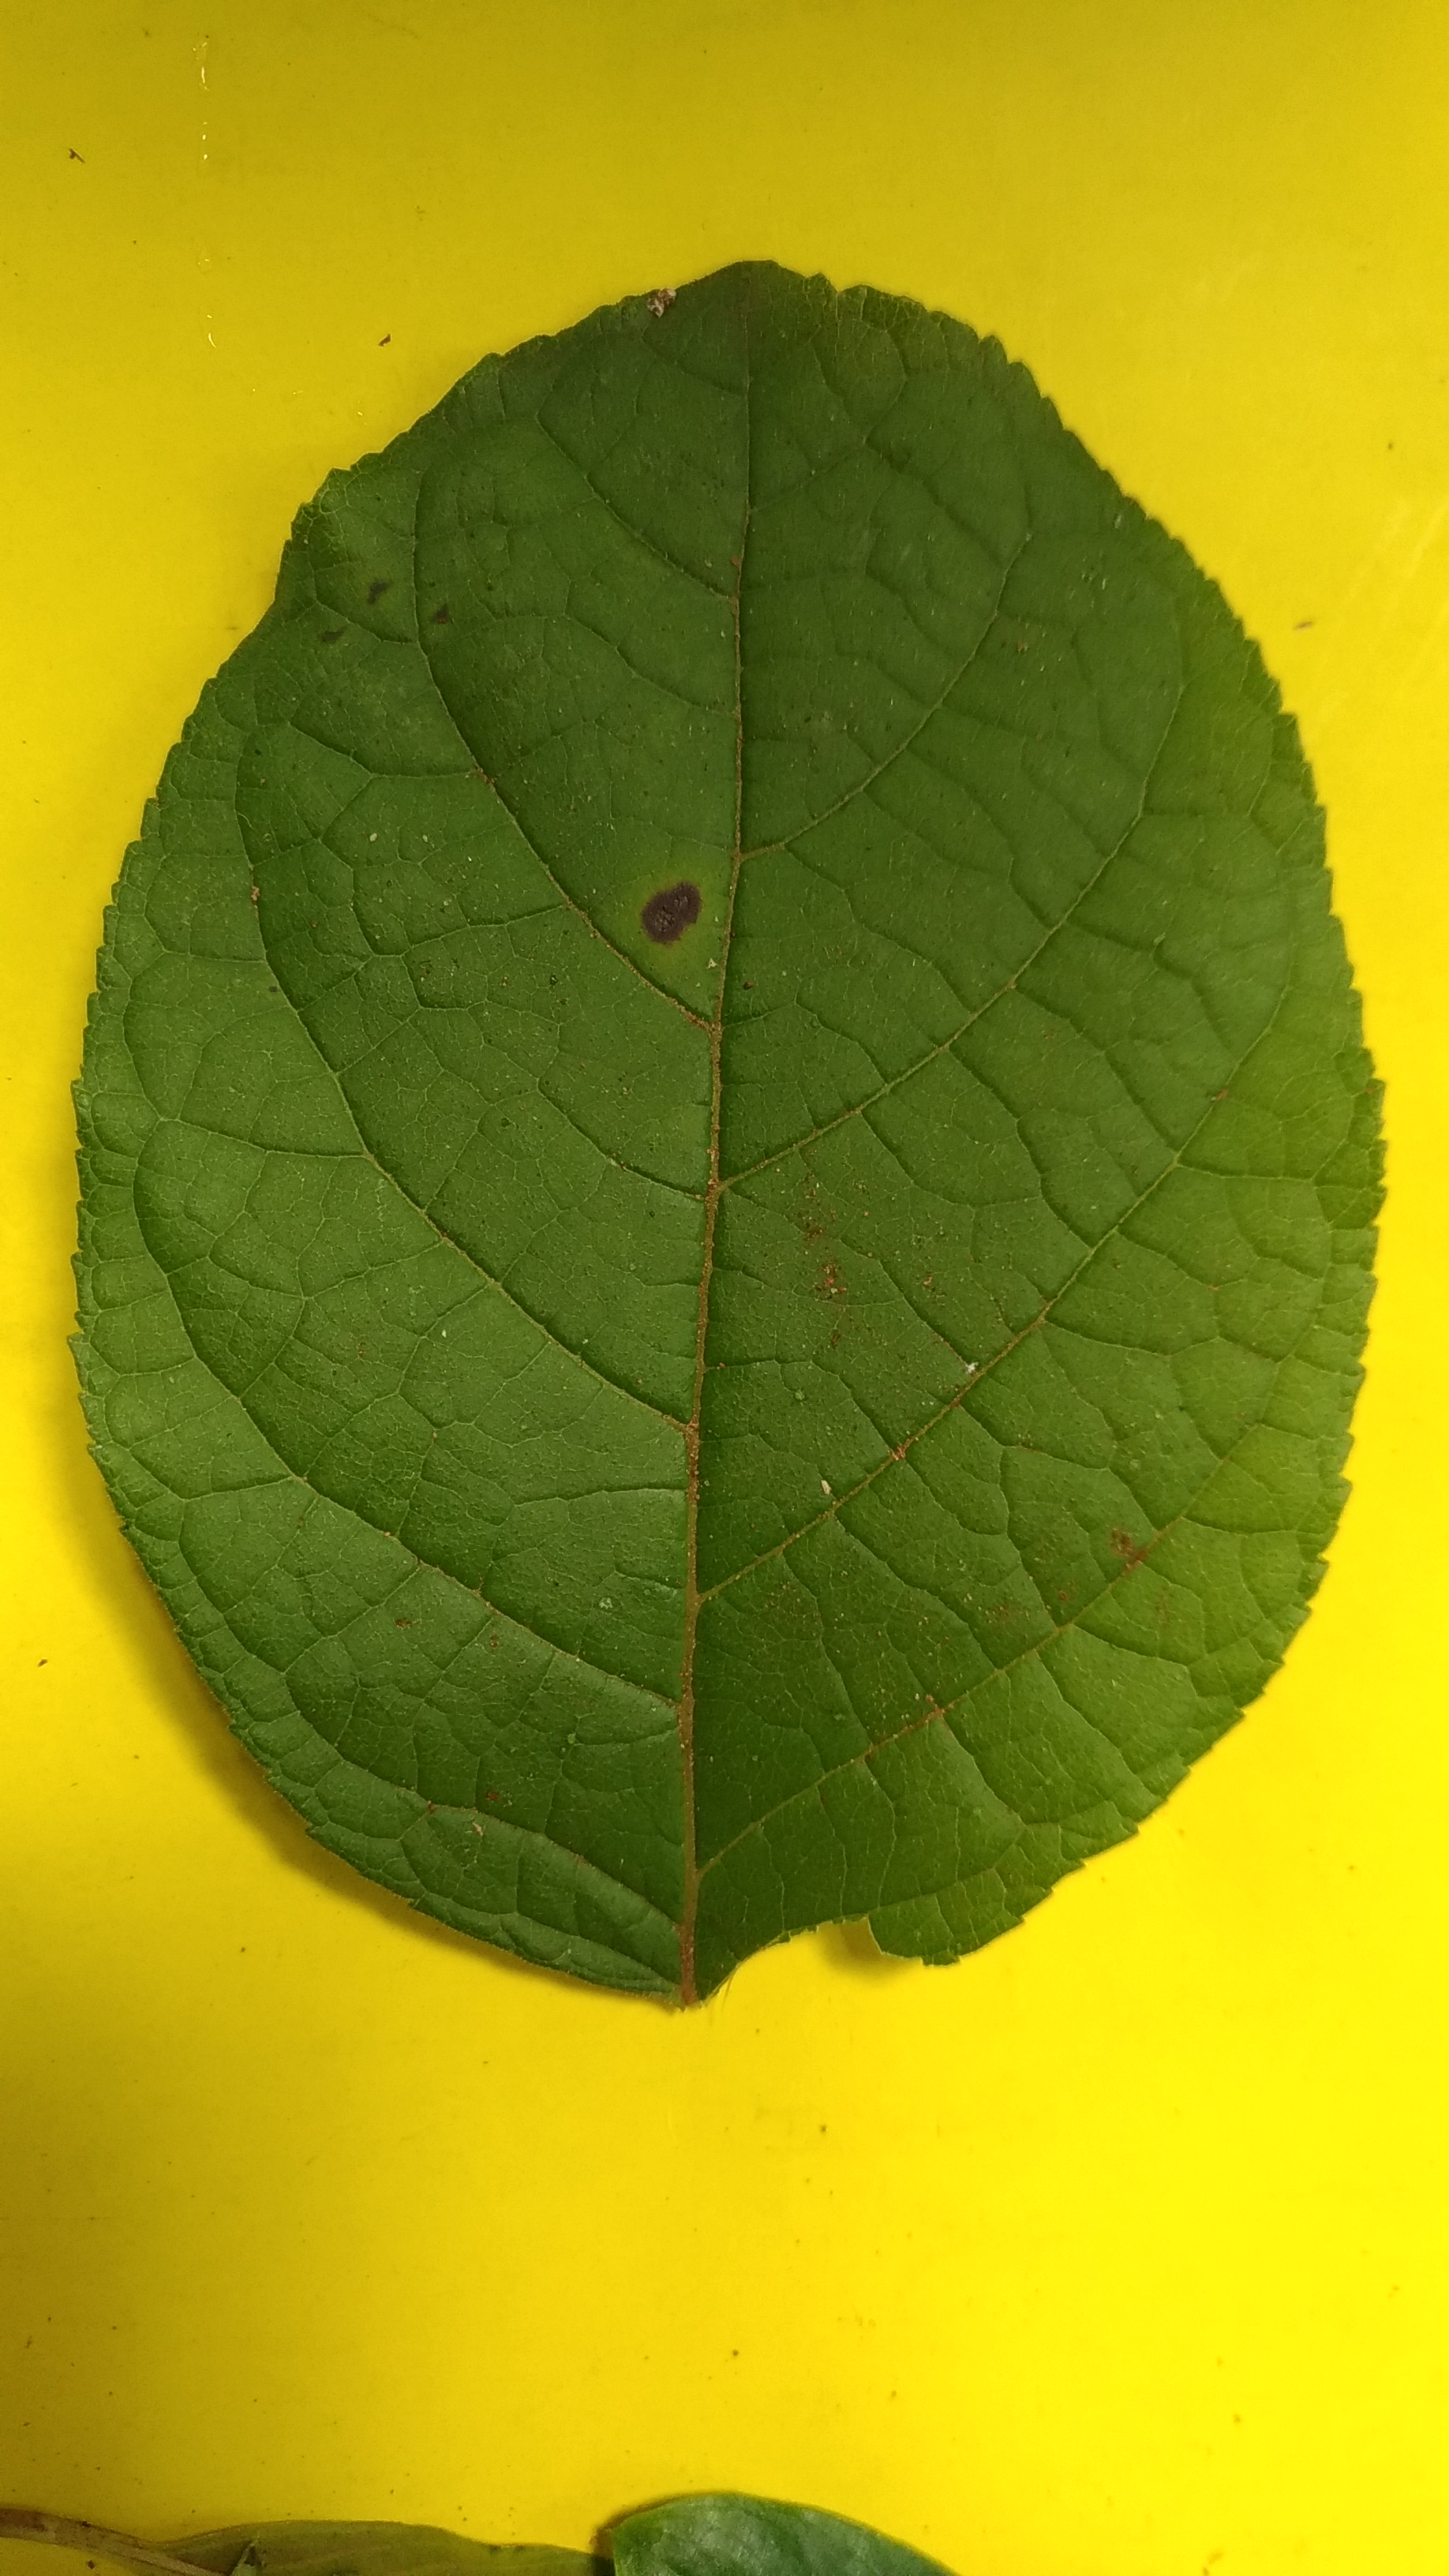
Plant: Padri